Pista de Atletismo Darwin Piñeyrúa

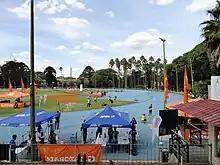
Pista de Atletismo during the 2019 Grand Prix

The main international annual event in Uruguay is the "Grand Prix Darwin Piñeyrúa and Estrella Puente", which is held at the Pista de Atletismo. Other international events that were held at the venue include: